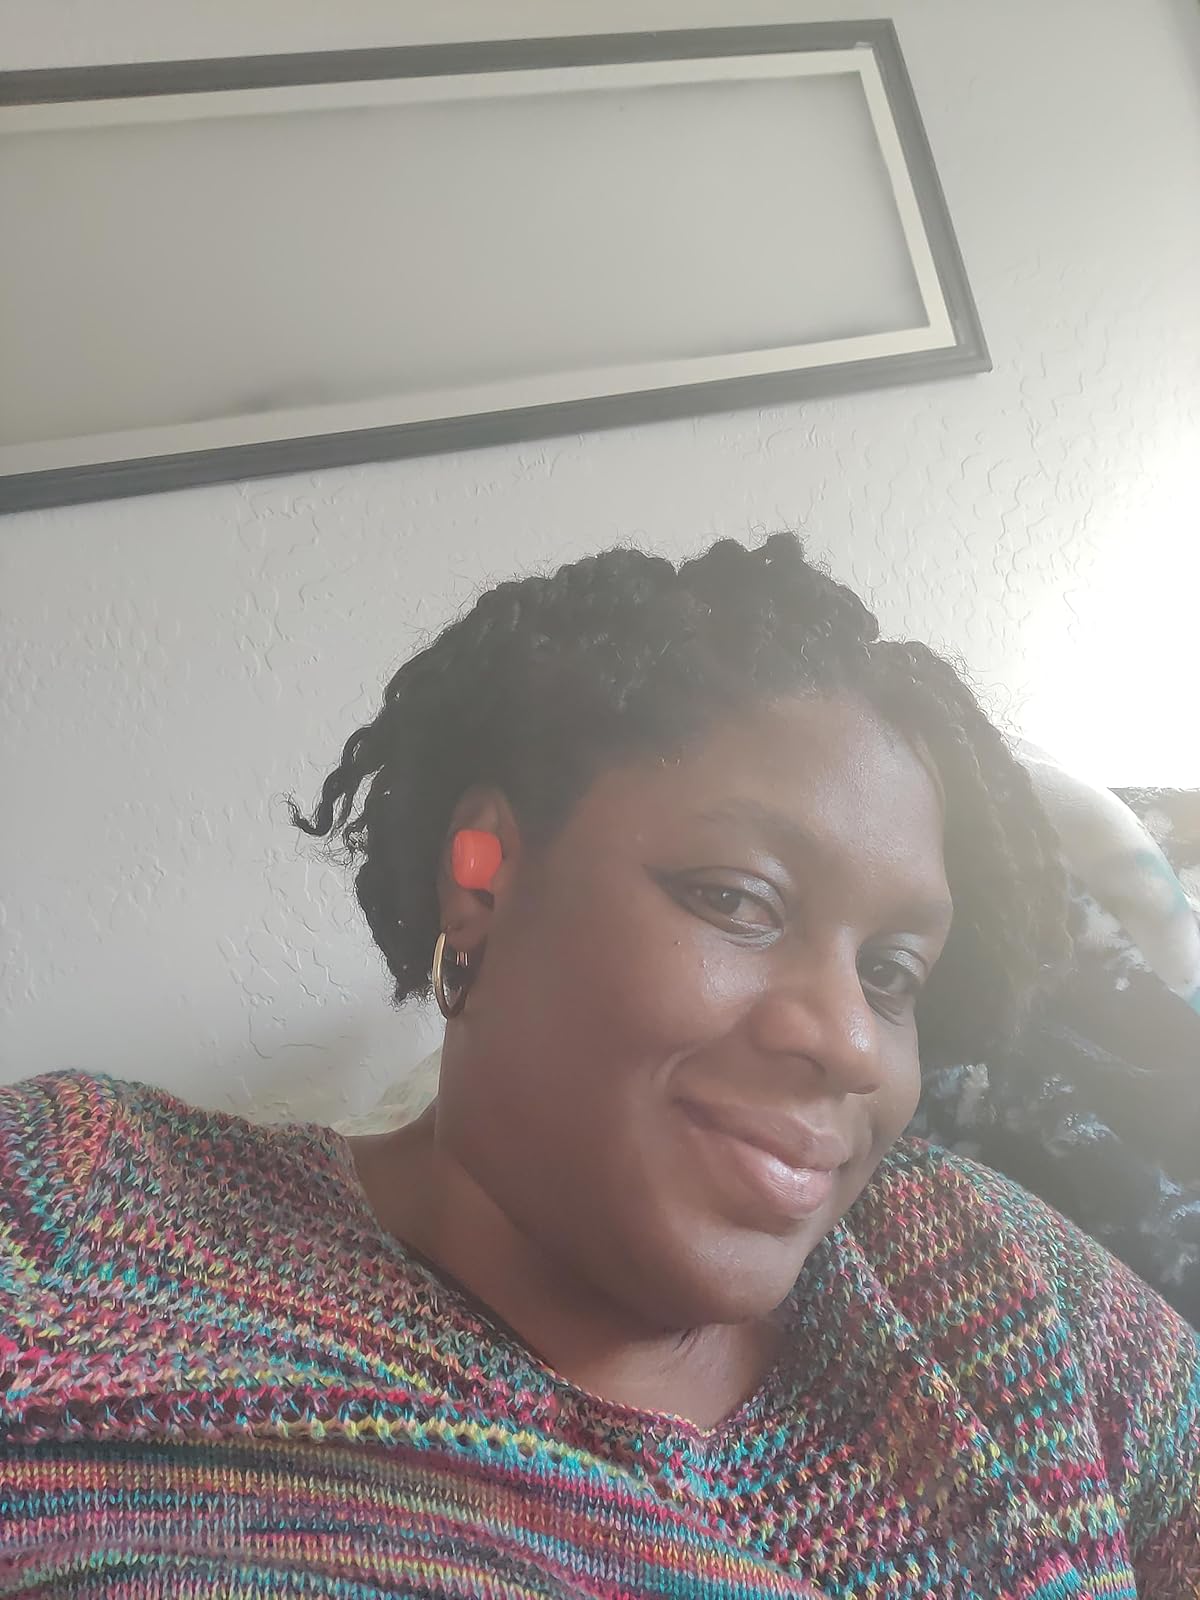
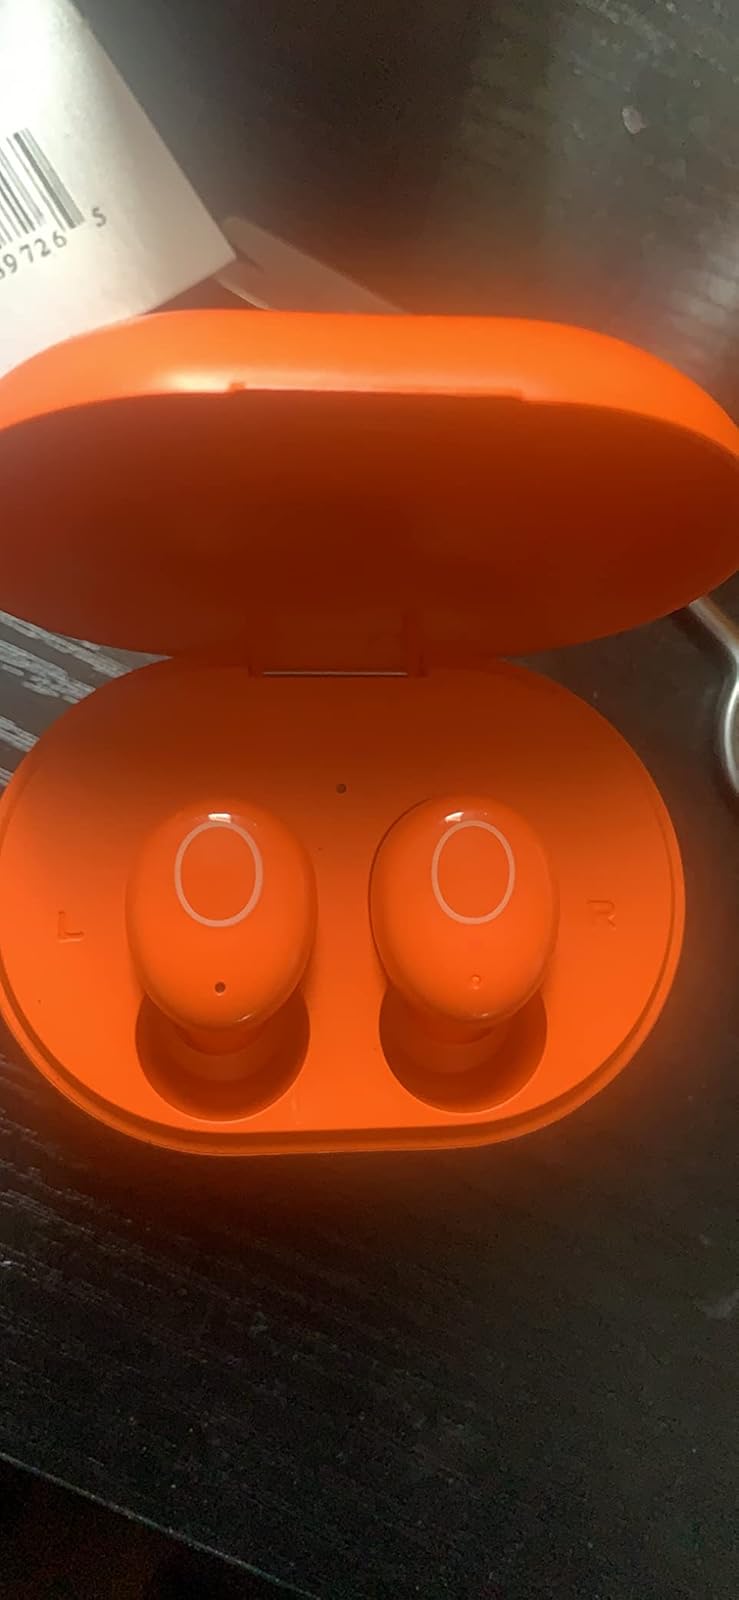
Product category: earbuds
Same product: yes